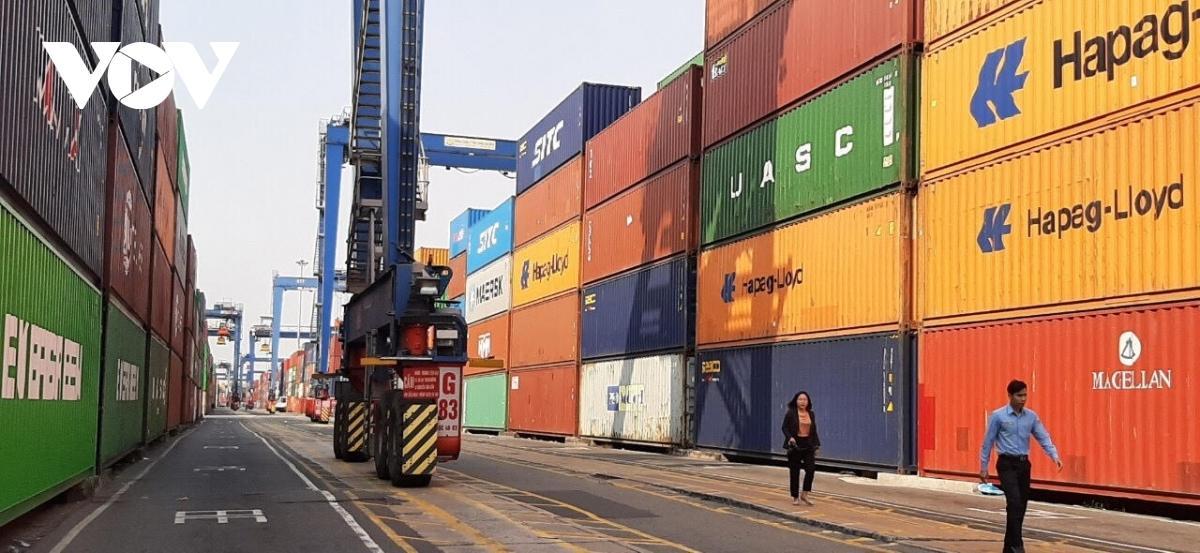
có một người phụ nữ và một người đàn ông xuất hiện giữa những thùng hàng container